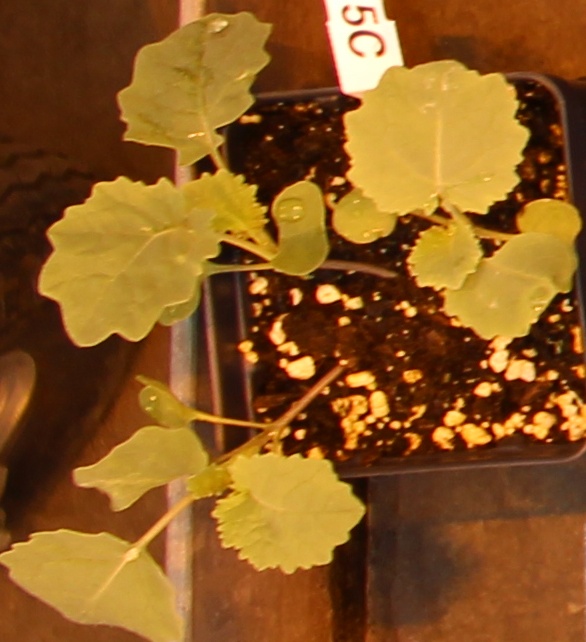
Label: Canola